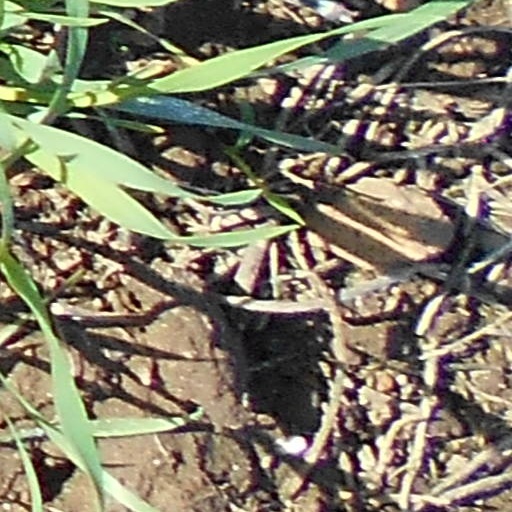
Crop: wheat